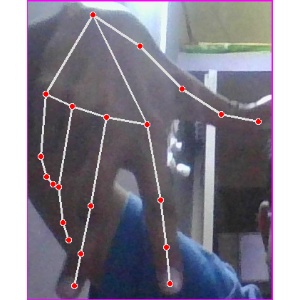
अक्षर: ग